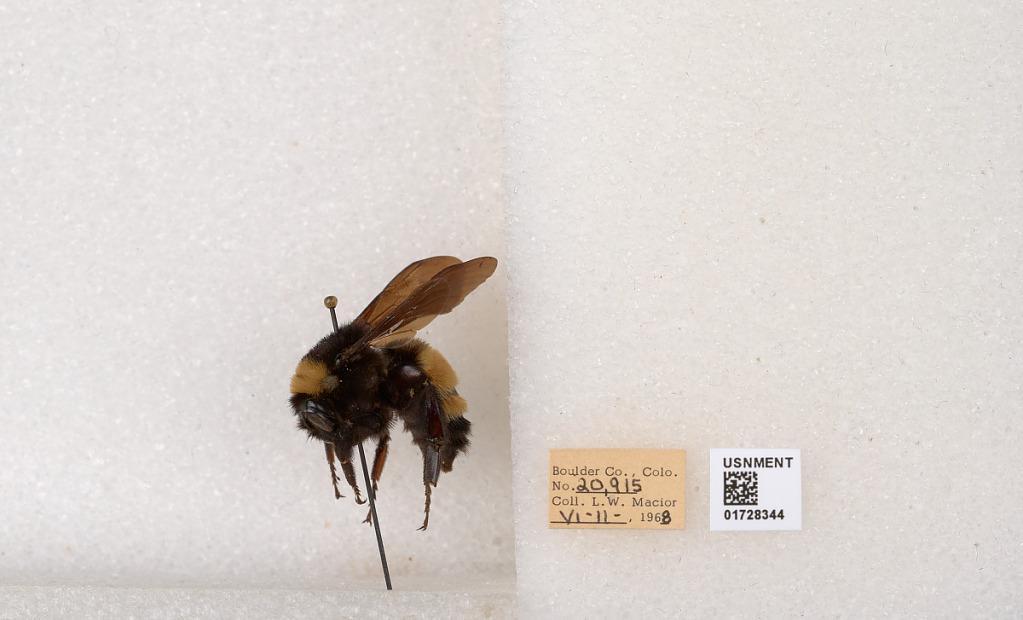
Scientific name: Bombus (Bombus) nevadensis auricormus
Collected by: L. Macior
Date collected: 1968-6-11
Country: United States
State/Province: Colorado
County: Boulder
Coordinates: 40.0925, -105.358